Allan Jones (businessman)

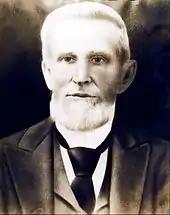
C.L. Hardwick, founder of Hardwick Clothes

In 2014, Jones purchased Hardwick Clothes, a company founded in Cleveland, in 1880. Hardwick Clothes is the oldest manufacturer of tailor-made clothing in the United States.